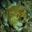
Label: frog